Galahad

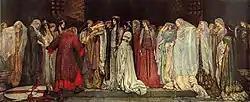
Galahad at the Castle of Maidens in an 1890 painting by Edwin Austin Abbey

Further uniquely among the Round Table, Galahad is capable of performing miracles such as banishing demons and healing the sick. For the most part, he travels alone during the Grail Quest, smiting and often sparing his enemies, rescuing fellow knights including Perceval and saving maidens in distress until he is finally reunited with Bors and Perceval. Together, the three blessed virgin knights come across Perceval's sister, who leads them to the mystical Ship of Solomon. They use it to cross the sea to an island where Galahad finds King David's sword.